Beim Auszug in das Feld

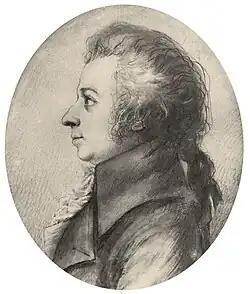
Stock's 1789 miniature of Mozart

"", K. 552, is a military-patriotic song composed for tenor voice and piano accompaniment by Wolfgang Amadeus Mozart. The title may be translated "On going forth to the field" (i.e., of battle).